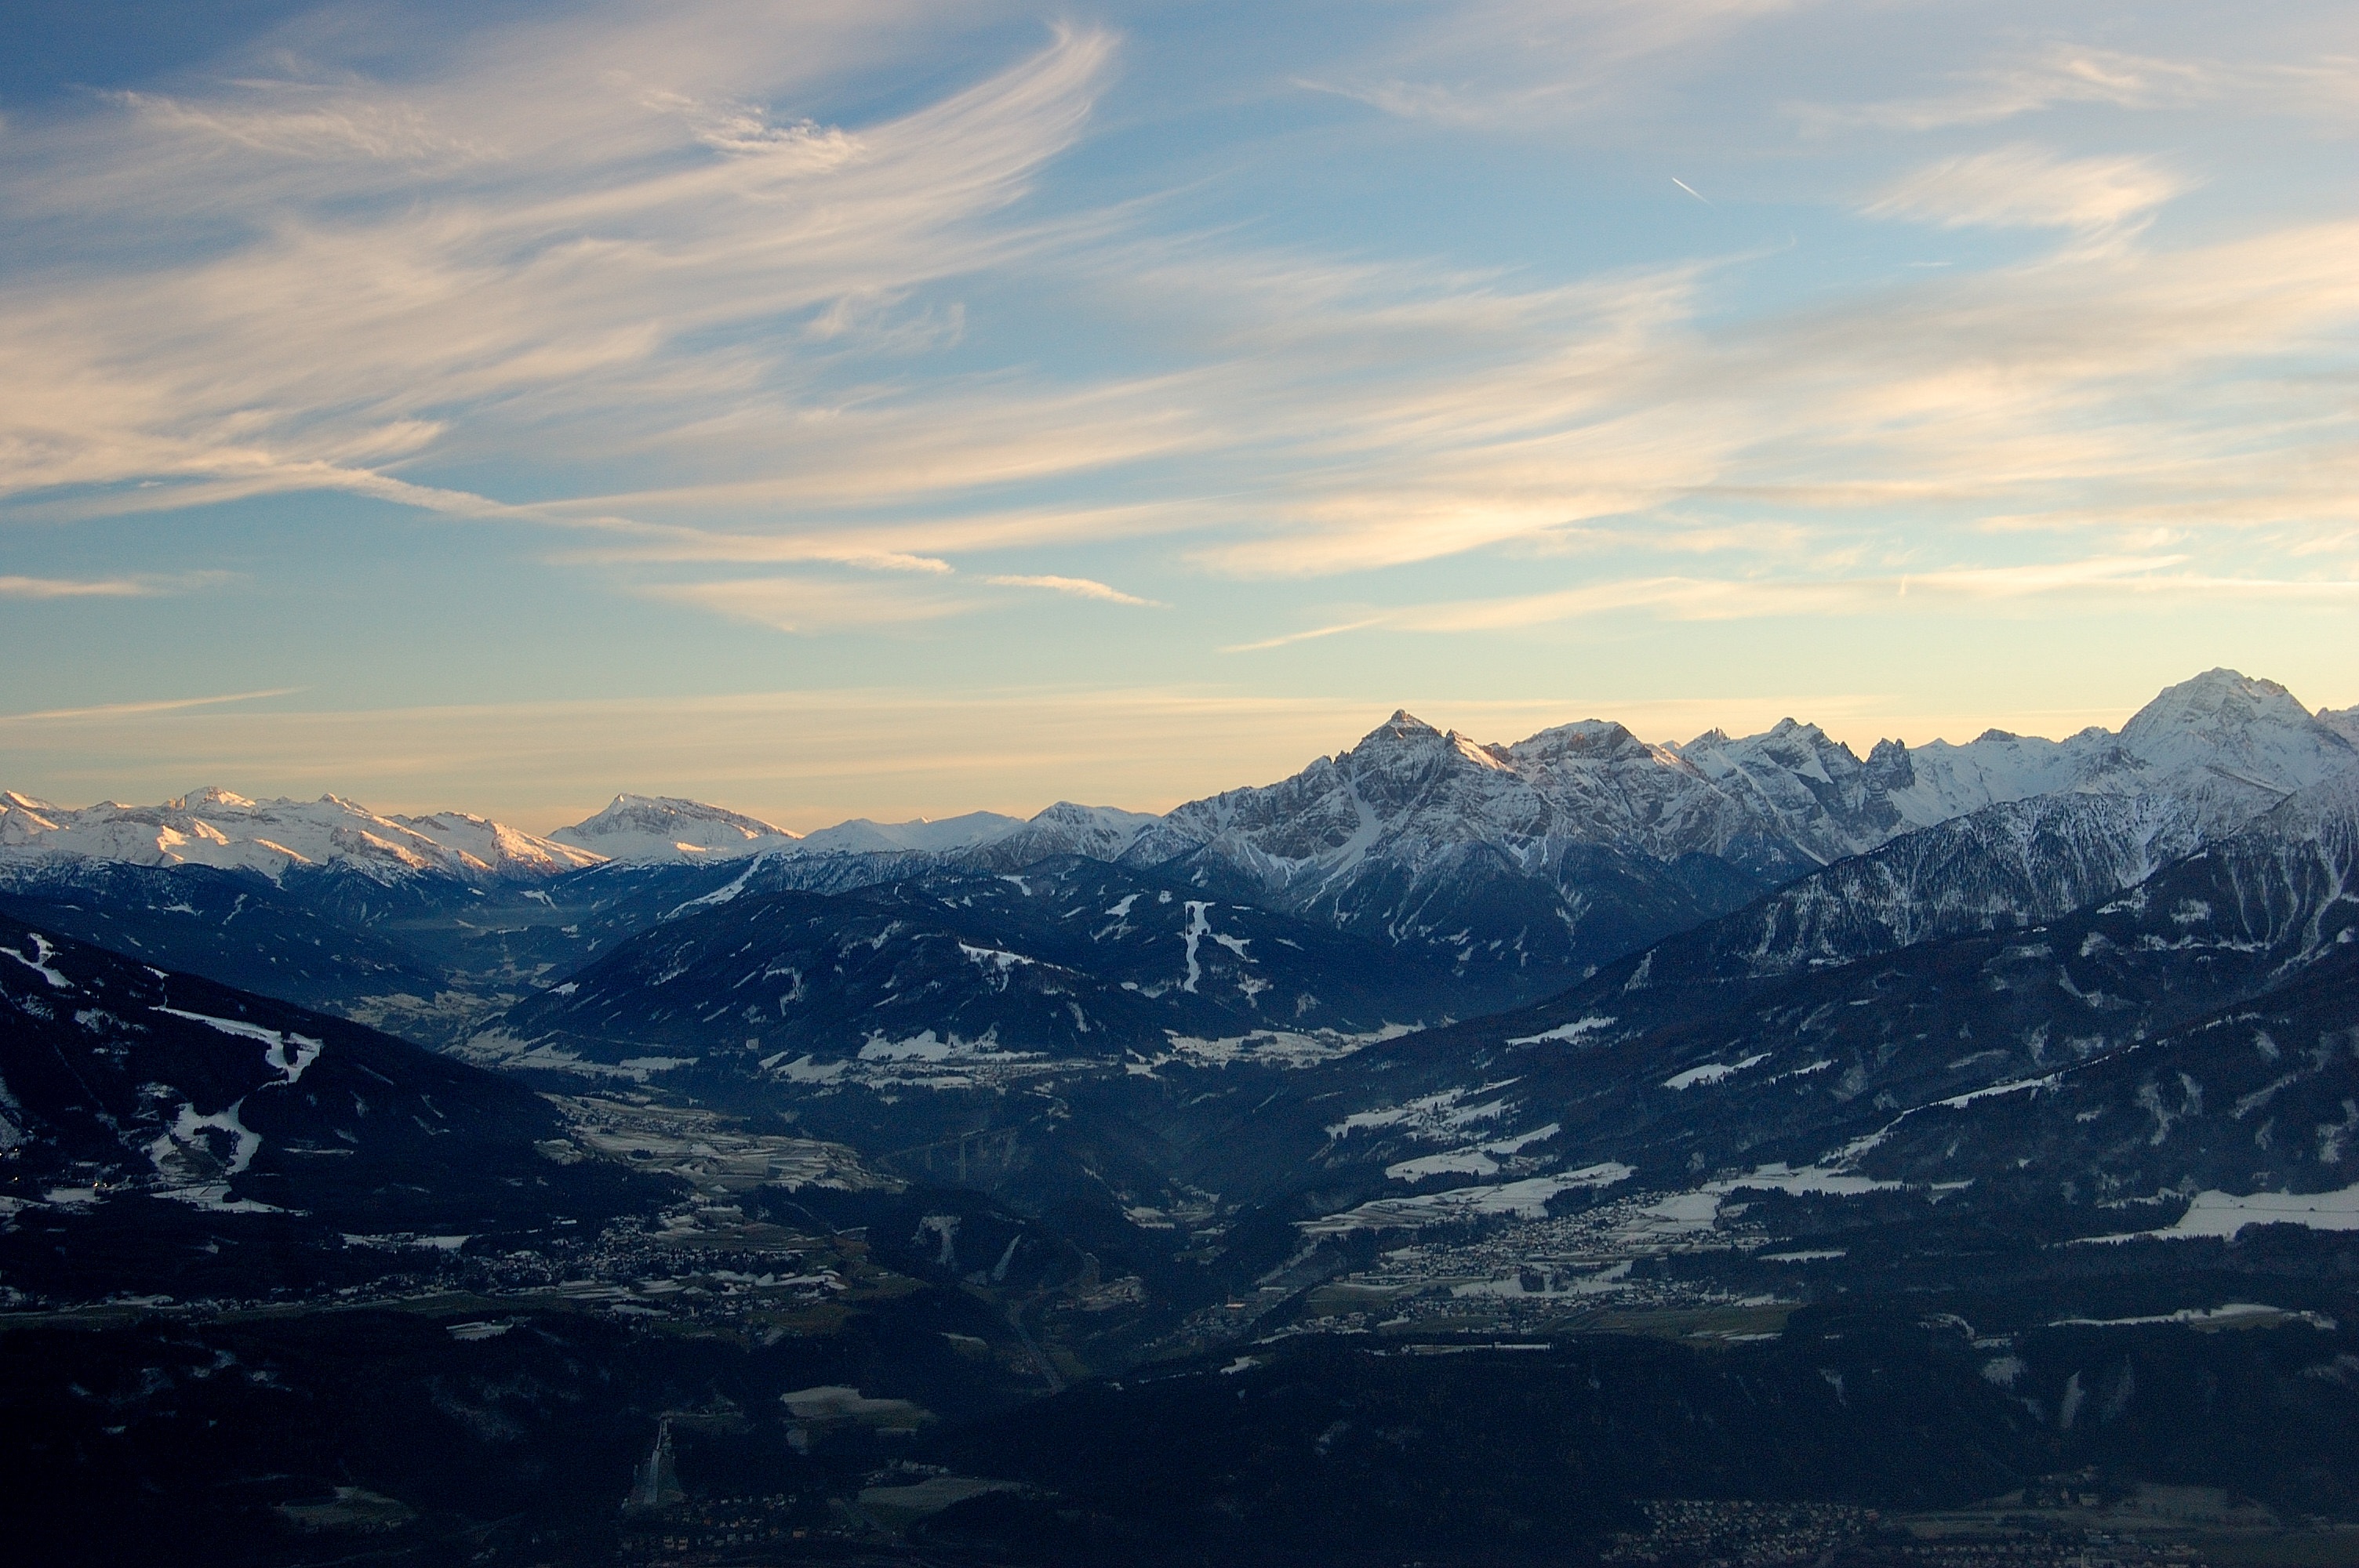
landscape, nature, horizon, wilderness, mountain, snow, cloud, sky, sunrise, sunset, sunlight, morning, hill, dawn, valley, mountain range, panorama, dusk, evening, snowy, ridge, summit, mountains, alps, vision, outlook, plateau, innsbruck, distant view, landform, geographical feature, atmospheric phenomenon, mountainous landforms